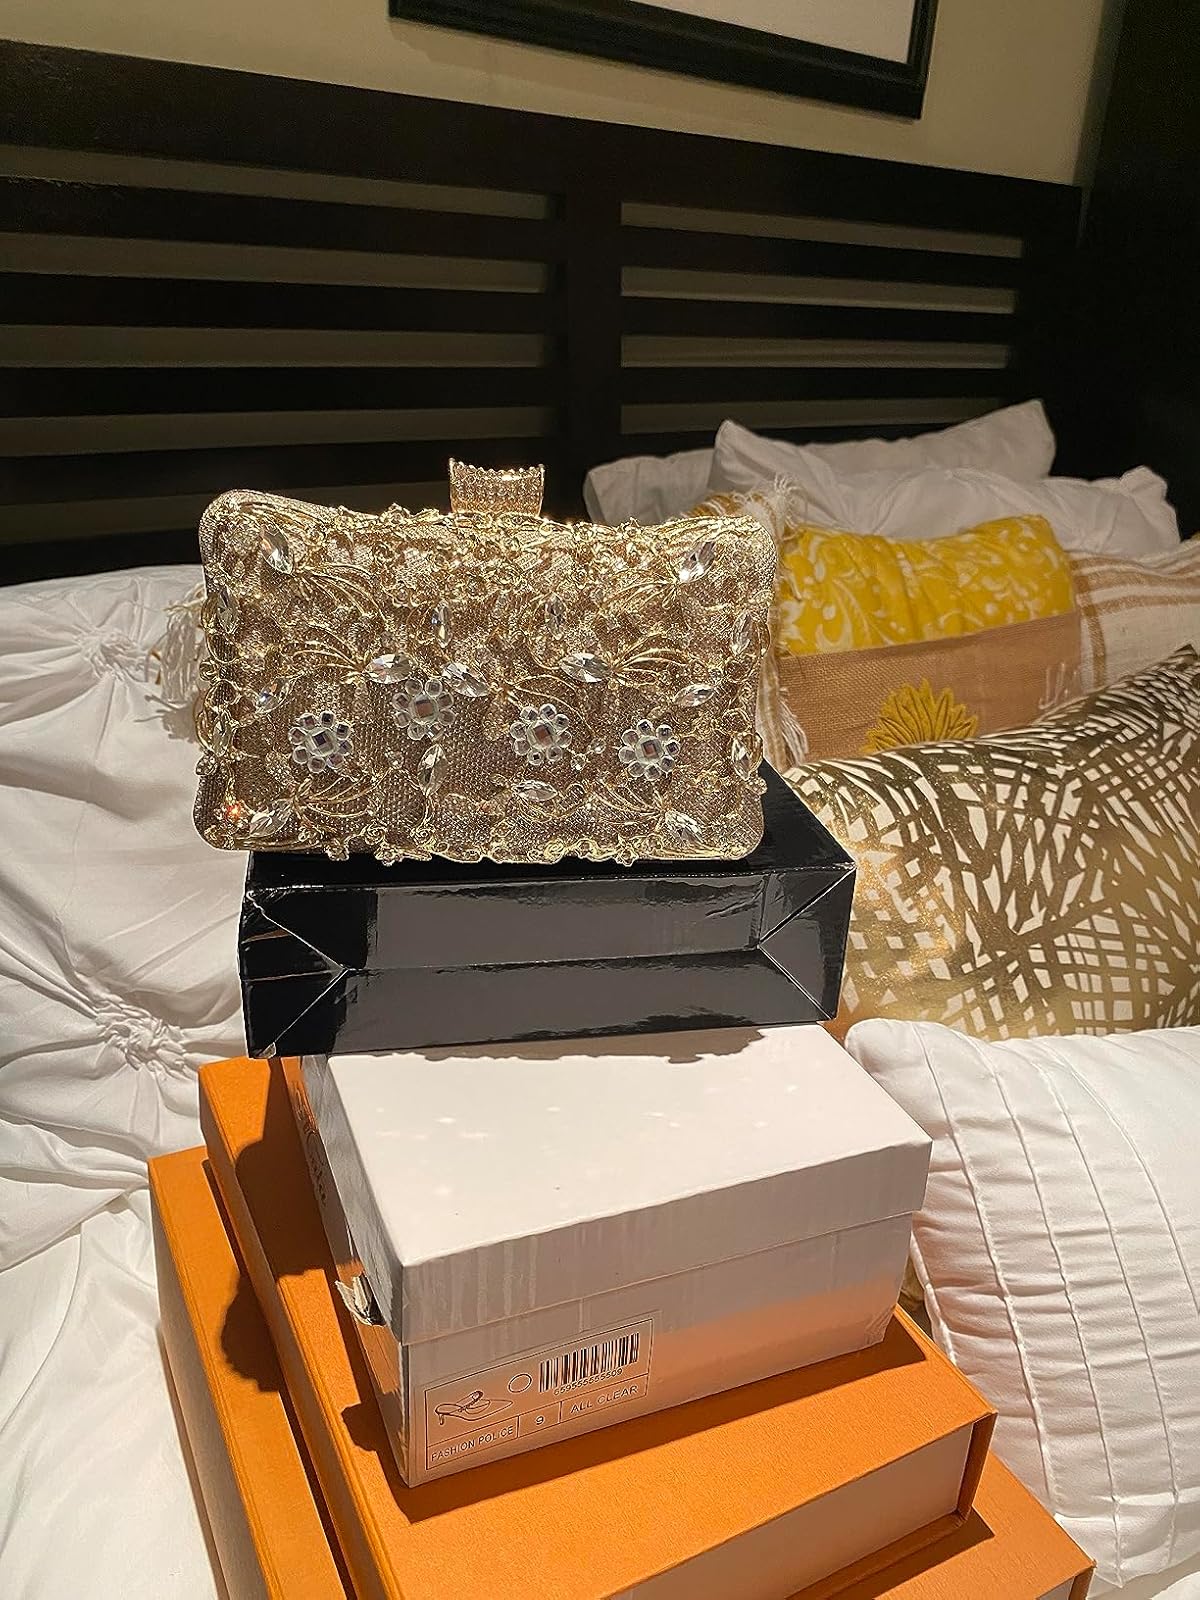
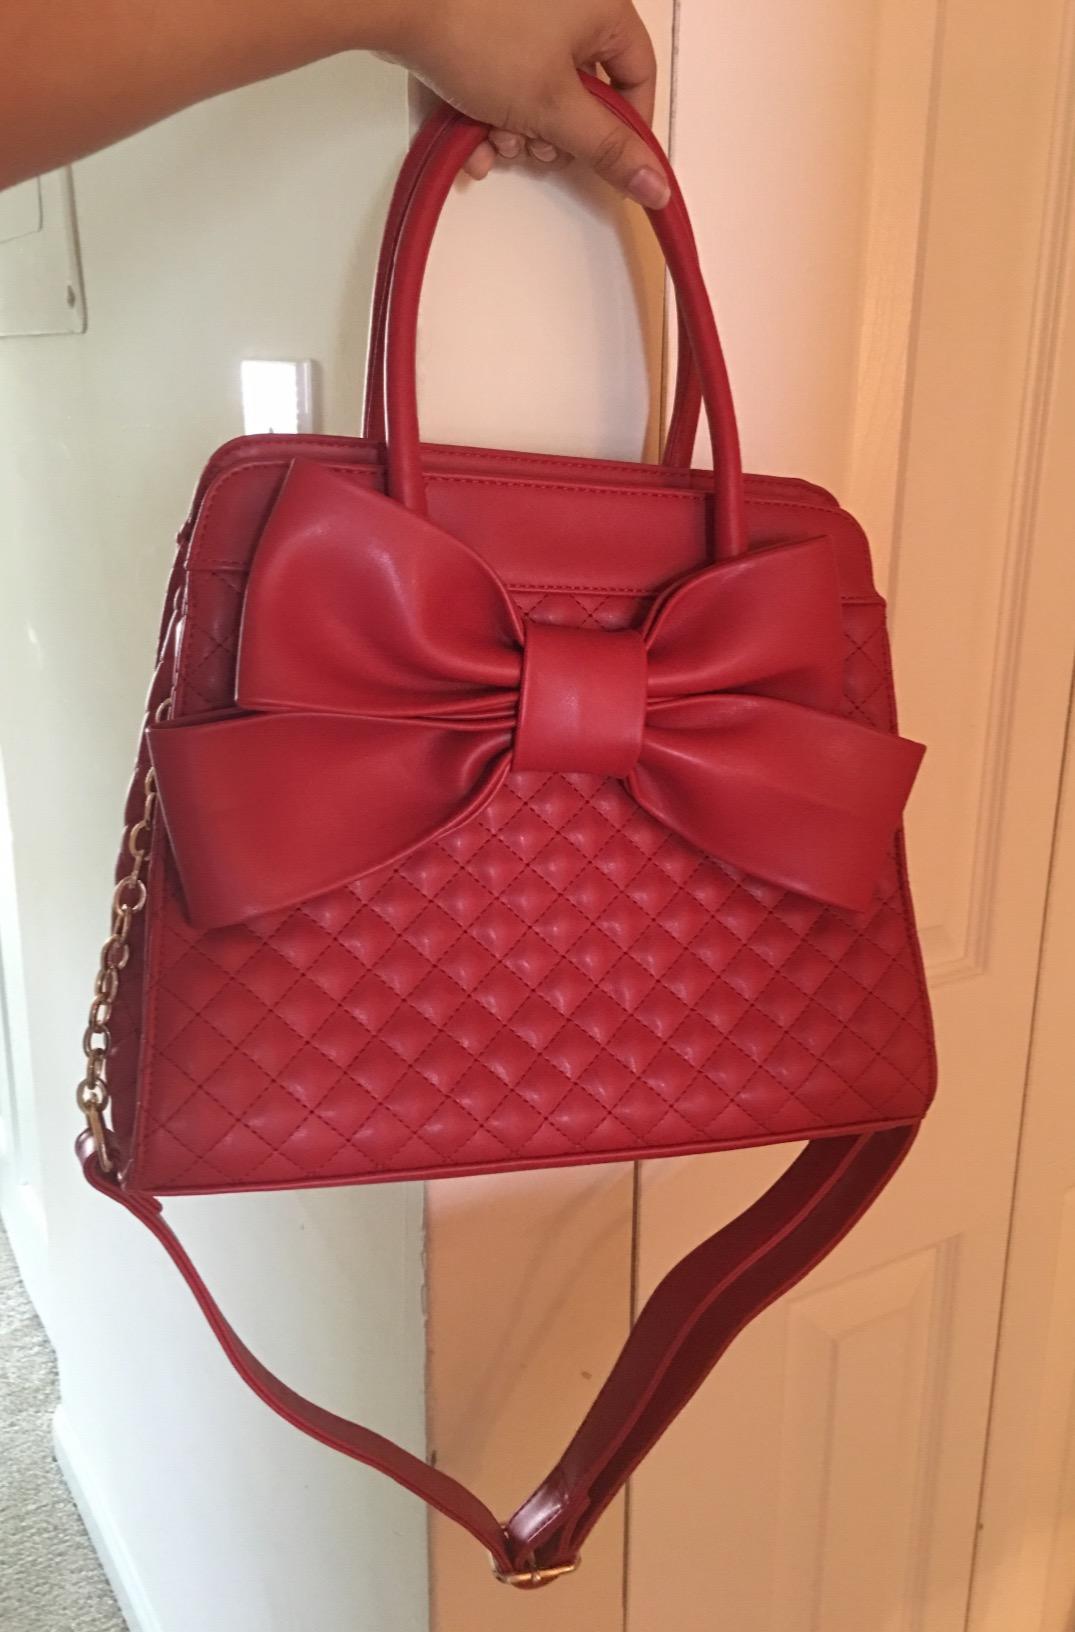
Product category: accessories_handbag
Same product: no